Alice Corp. v. CLS Bank International

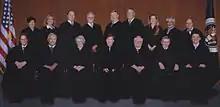
The judges of the Federal Circuit in 2012.

Alice appealed the decision to the United States Court of Appeals for the Federal Circuit. A panel of the appeals court decided by 2–1 in July 2012 to reverse the lower court's decision. But the members of the Federal Circuit vacated that decision and set the case for reargument "en banc". It ordered that the parties (and any "amici curiae" who cared to brief the matter) address the following questions: